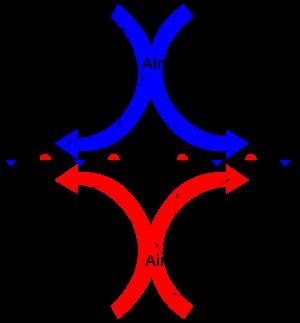
Un col barométrique est une zone située entre des dépressions et des anticyclones disposés en croix. Sur une carte des isobares de pression, il prend la forme d'une selle où la pression de l'air est légèrement plus élevée que celle des régions dépressionnaires, mais plus basse que celle des zones anticycloniques.